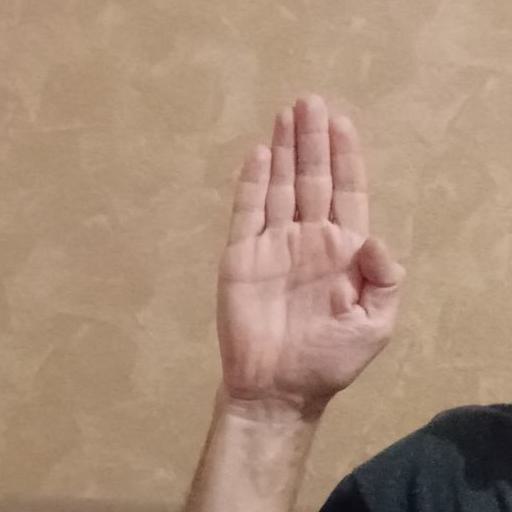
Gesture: stop